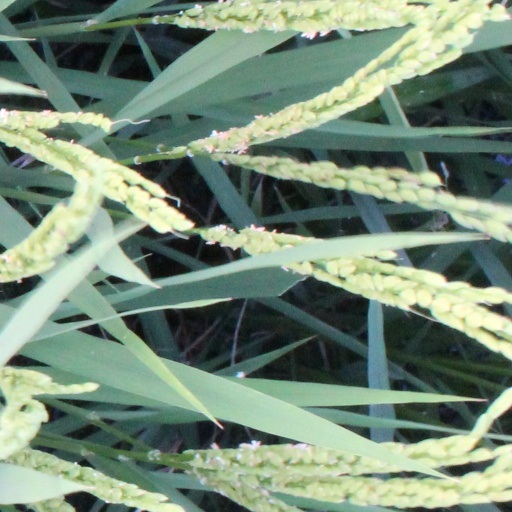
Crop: rice